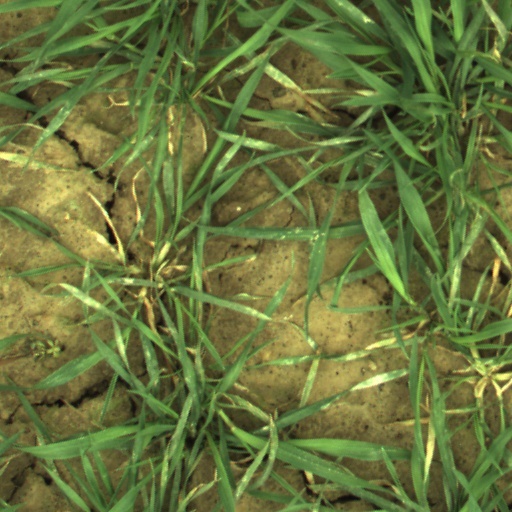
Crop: wheat